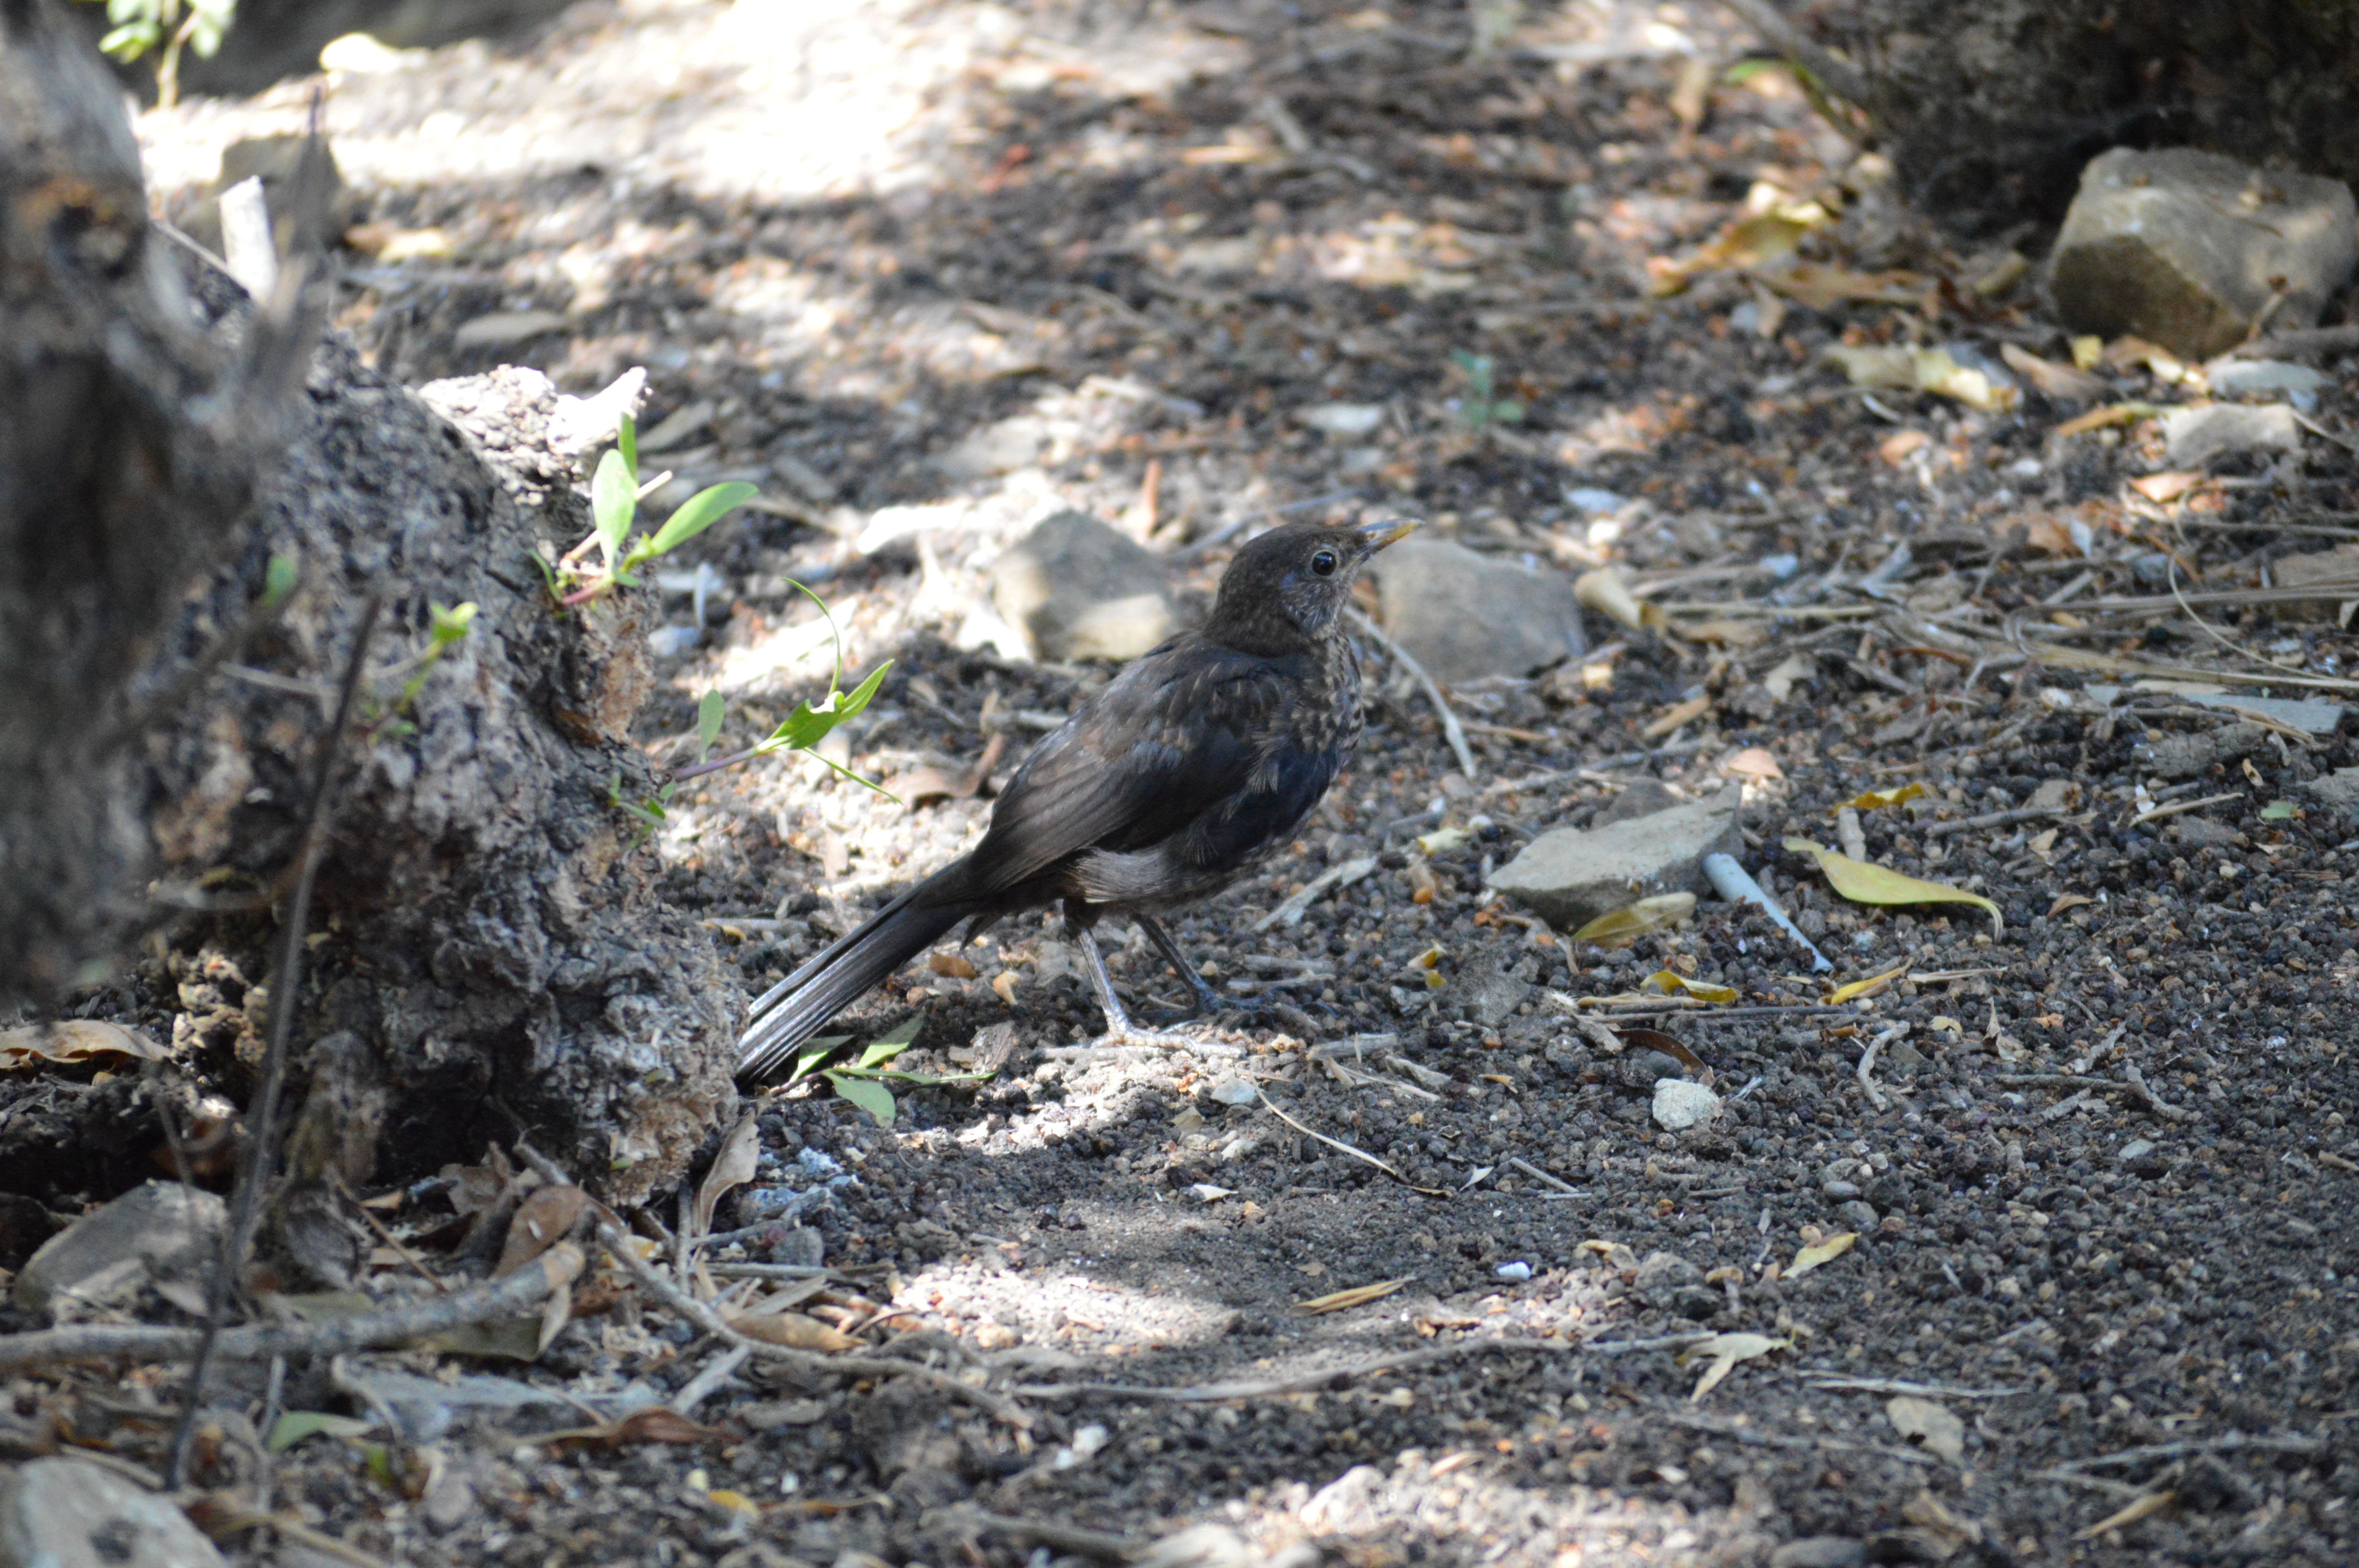
bullfight, bird, soil, organism, adaptation